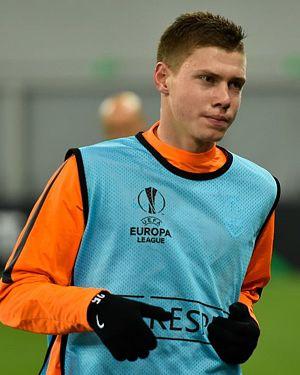
Mykola Oleksandrovytch Matviyenko, né le 2 mai 1996 à Saky en Ukraine, est un footballeur international ukrainien évoluant au poste de défenseur avec le Chakhtar Donetsk.